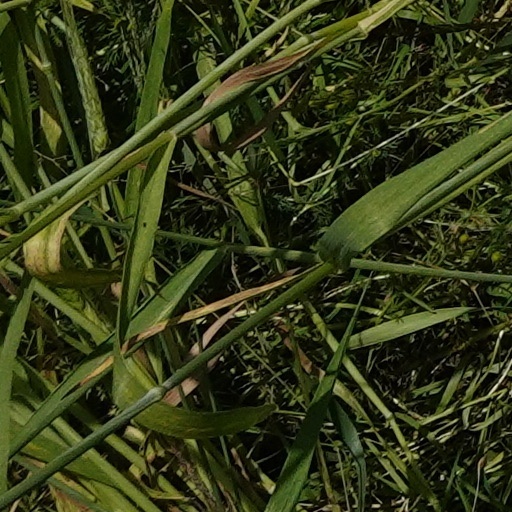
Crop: wheat